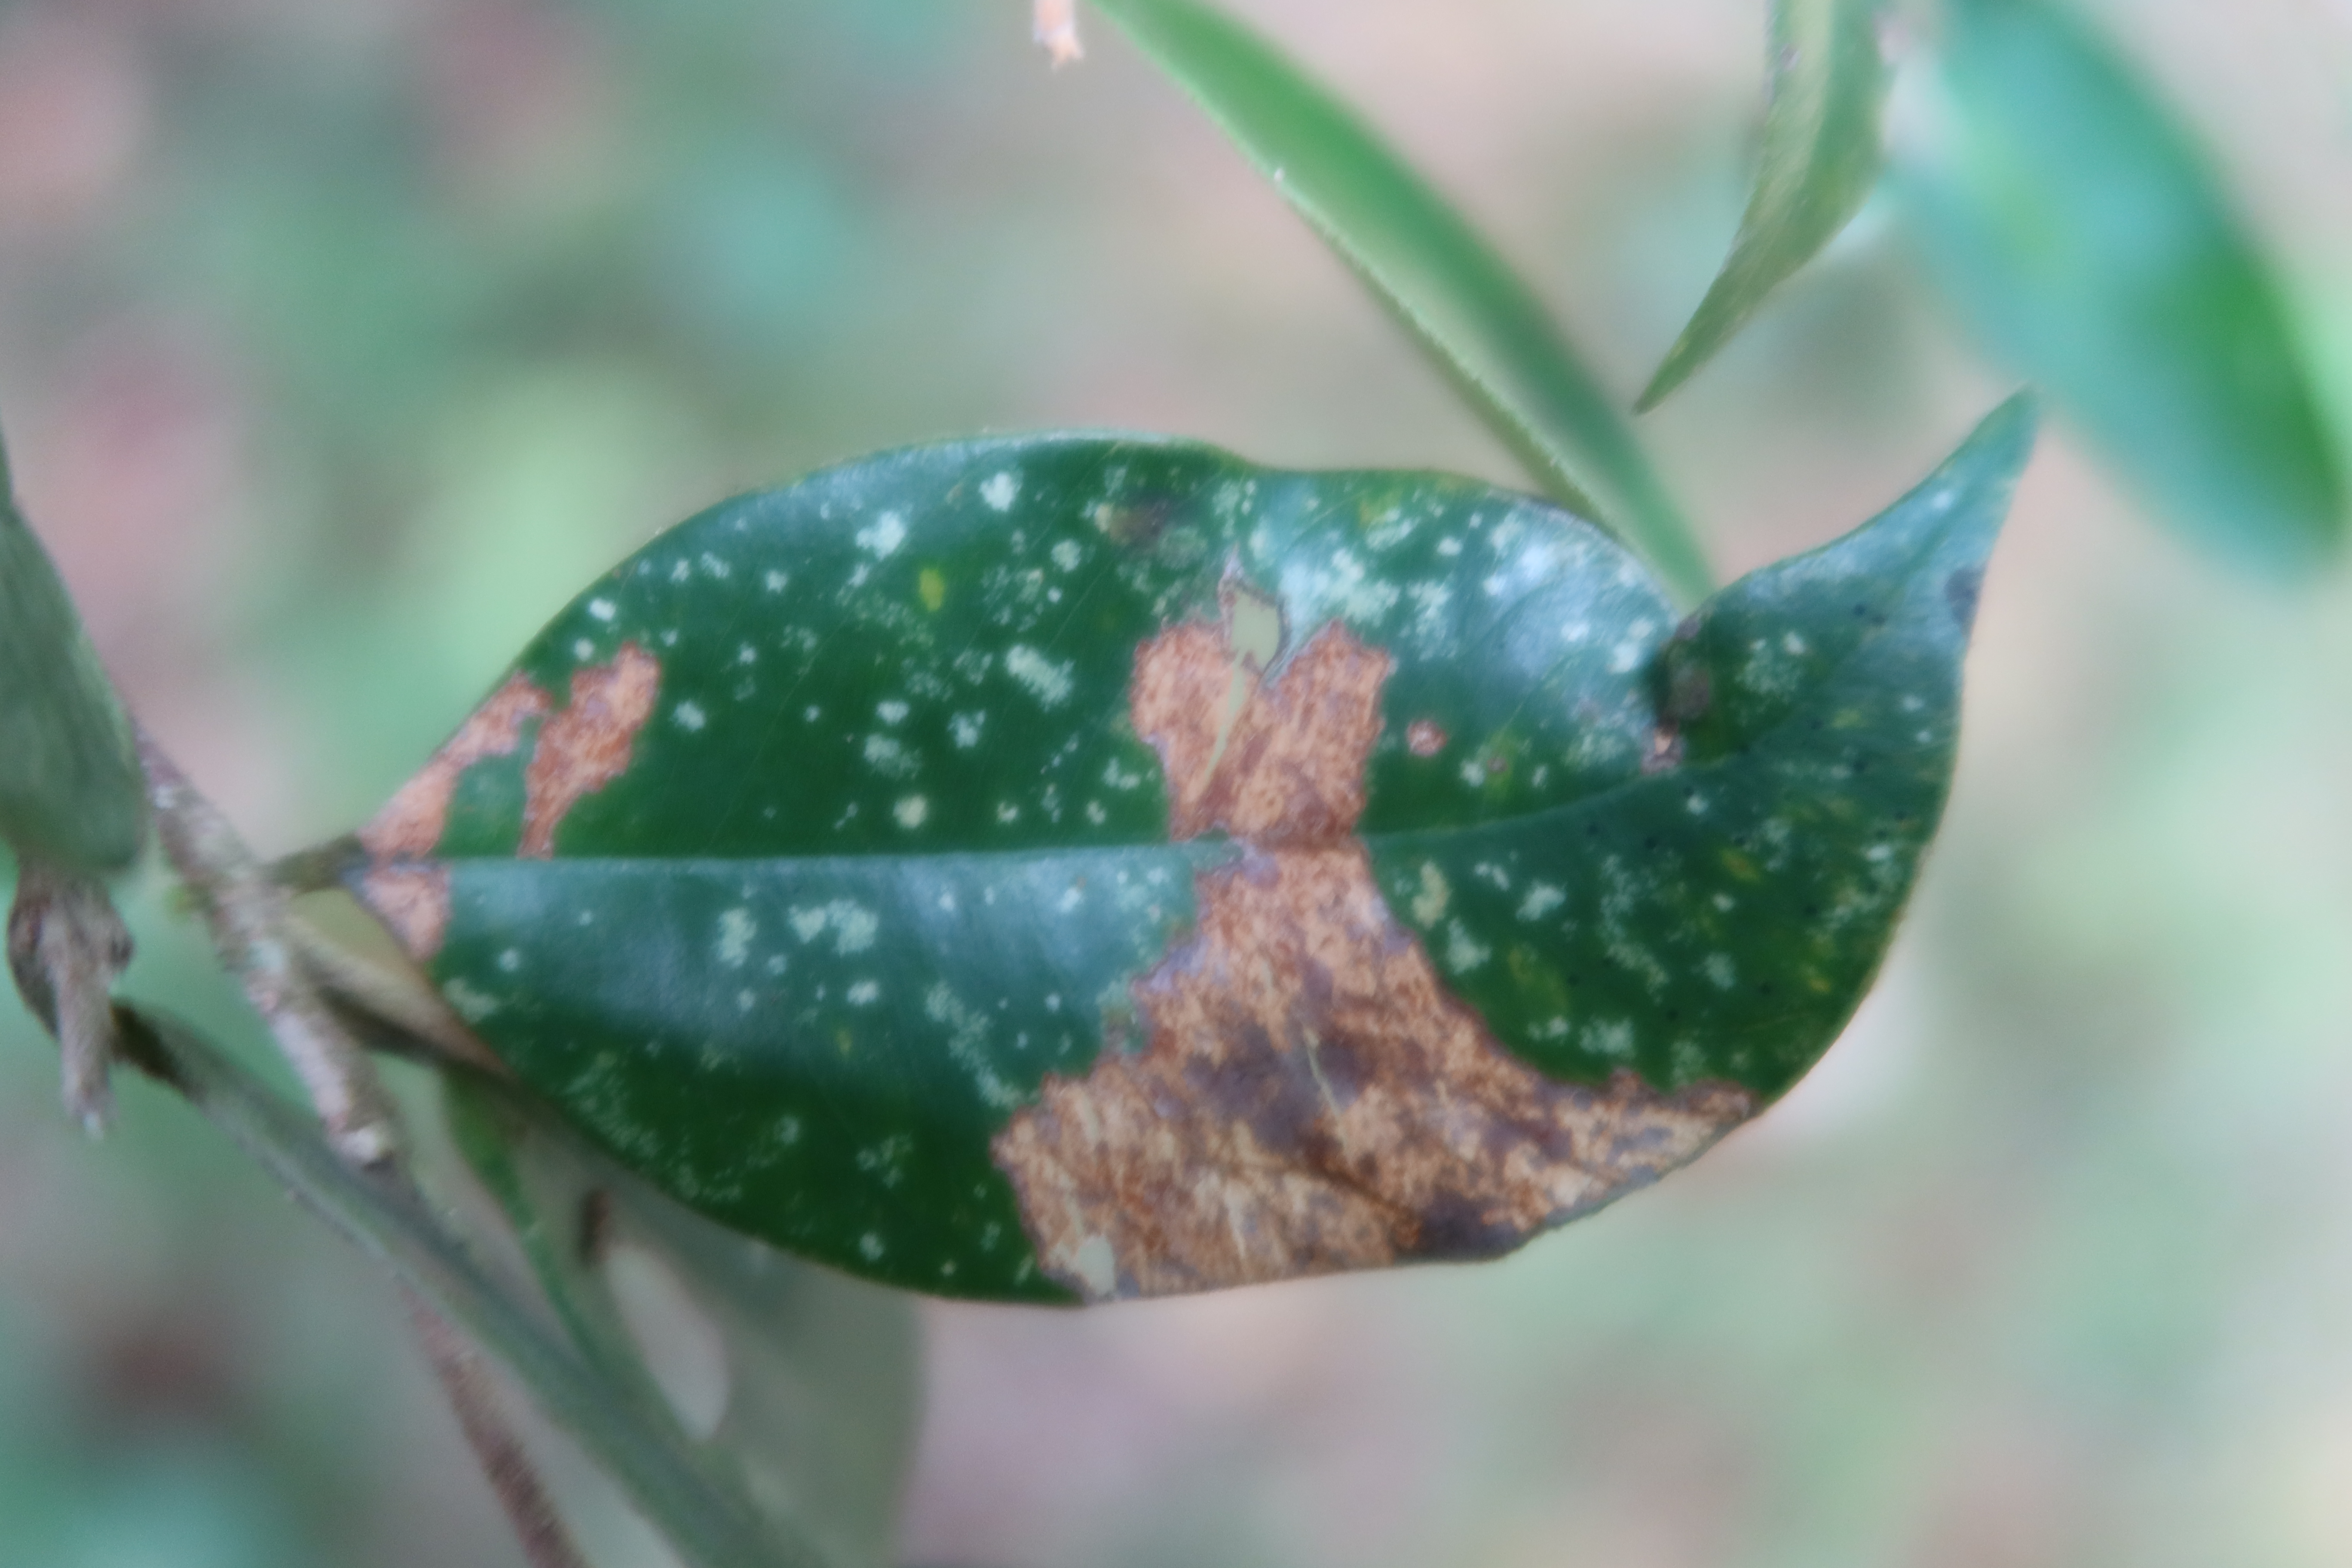
Label: Mosaic Viruses